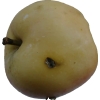
Label: Apple 14